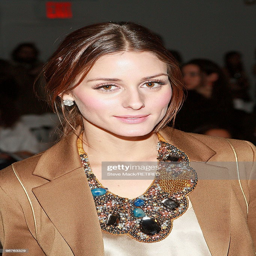
actor attends the fashion show during fashion week .